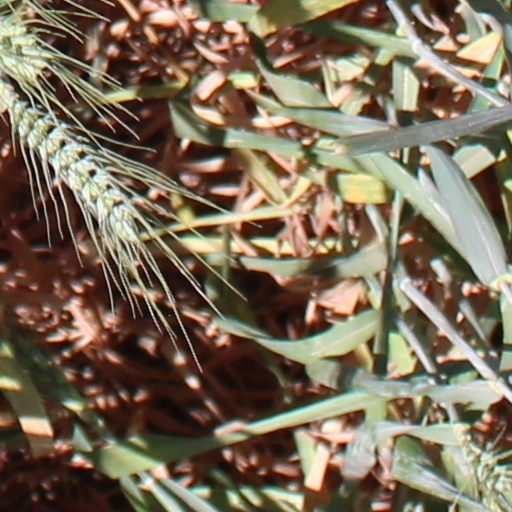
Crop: wheat